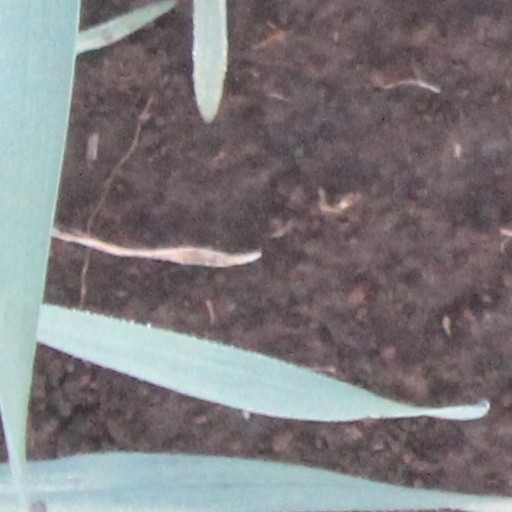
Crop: wheat